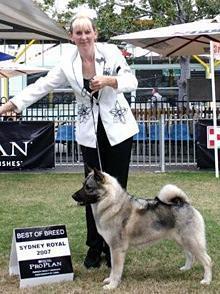
Norwegian_elkhound